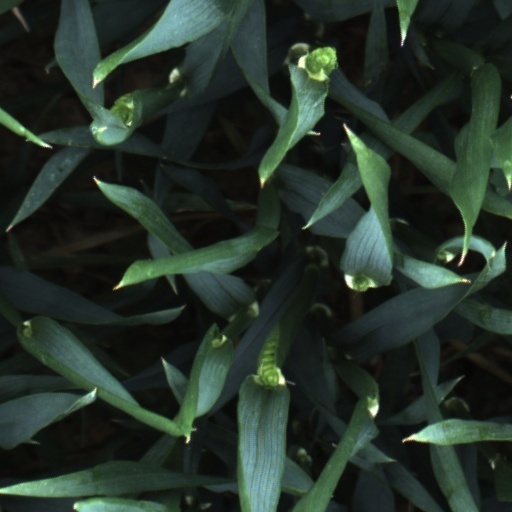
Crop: wheat